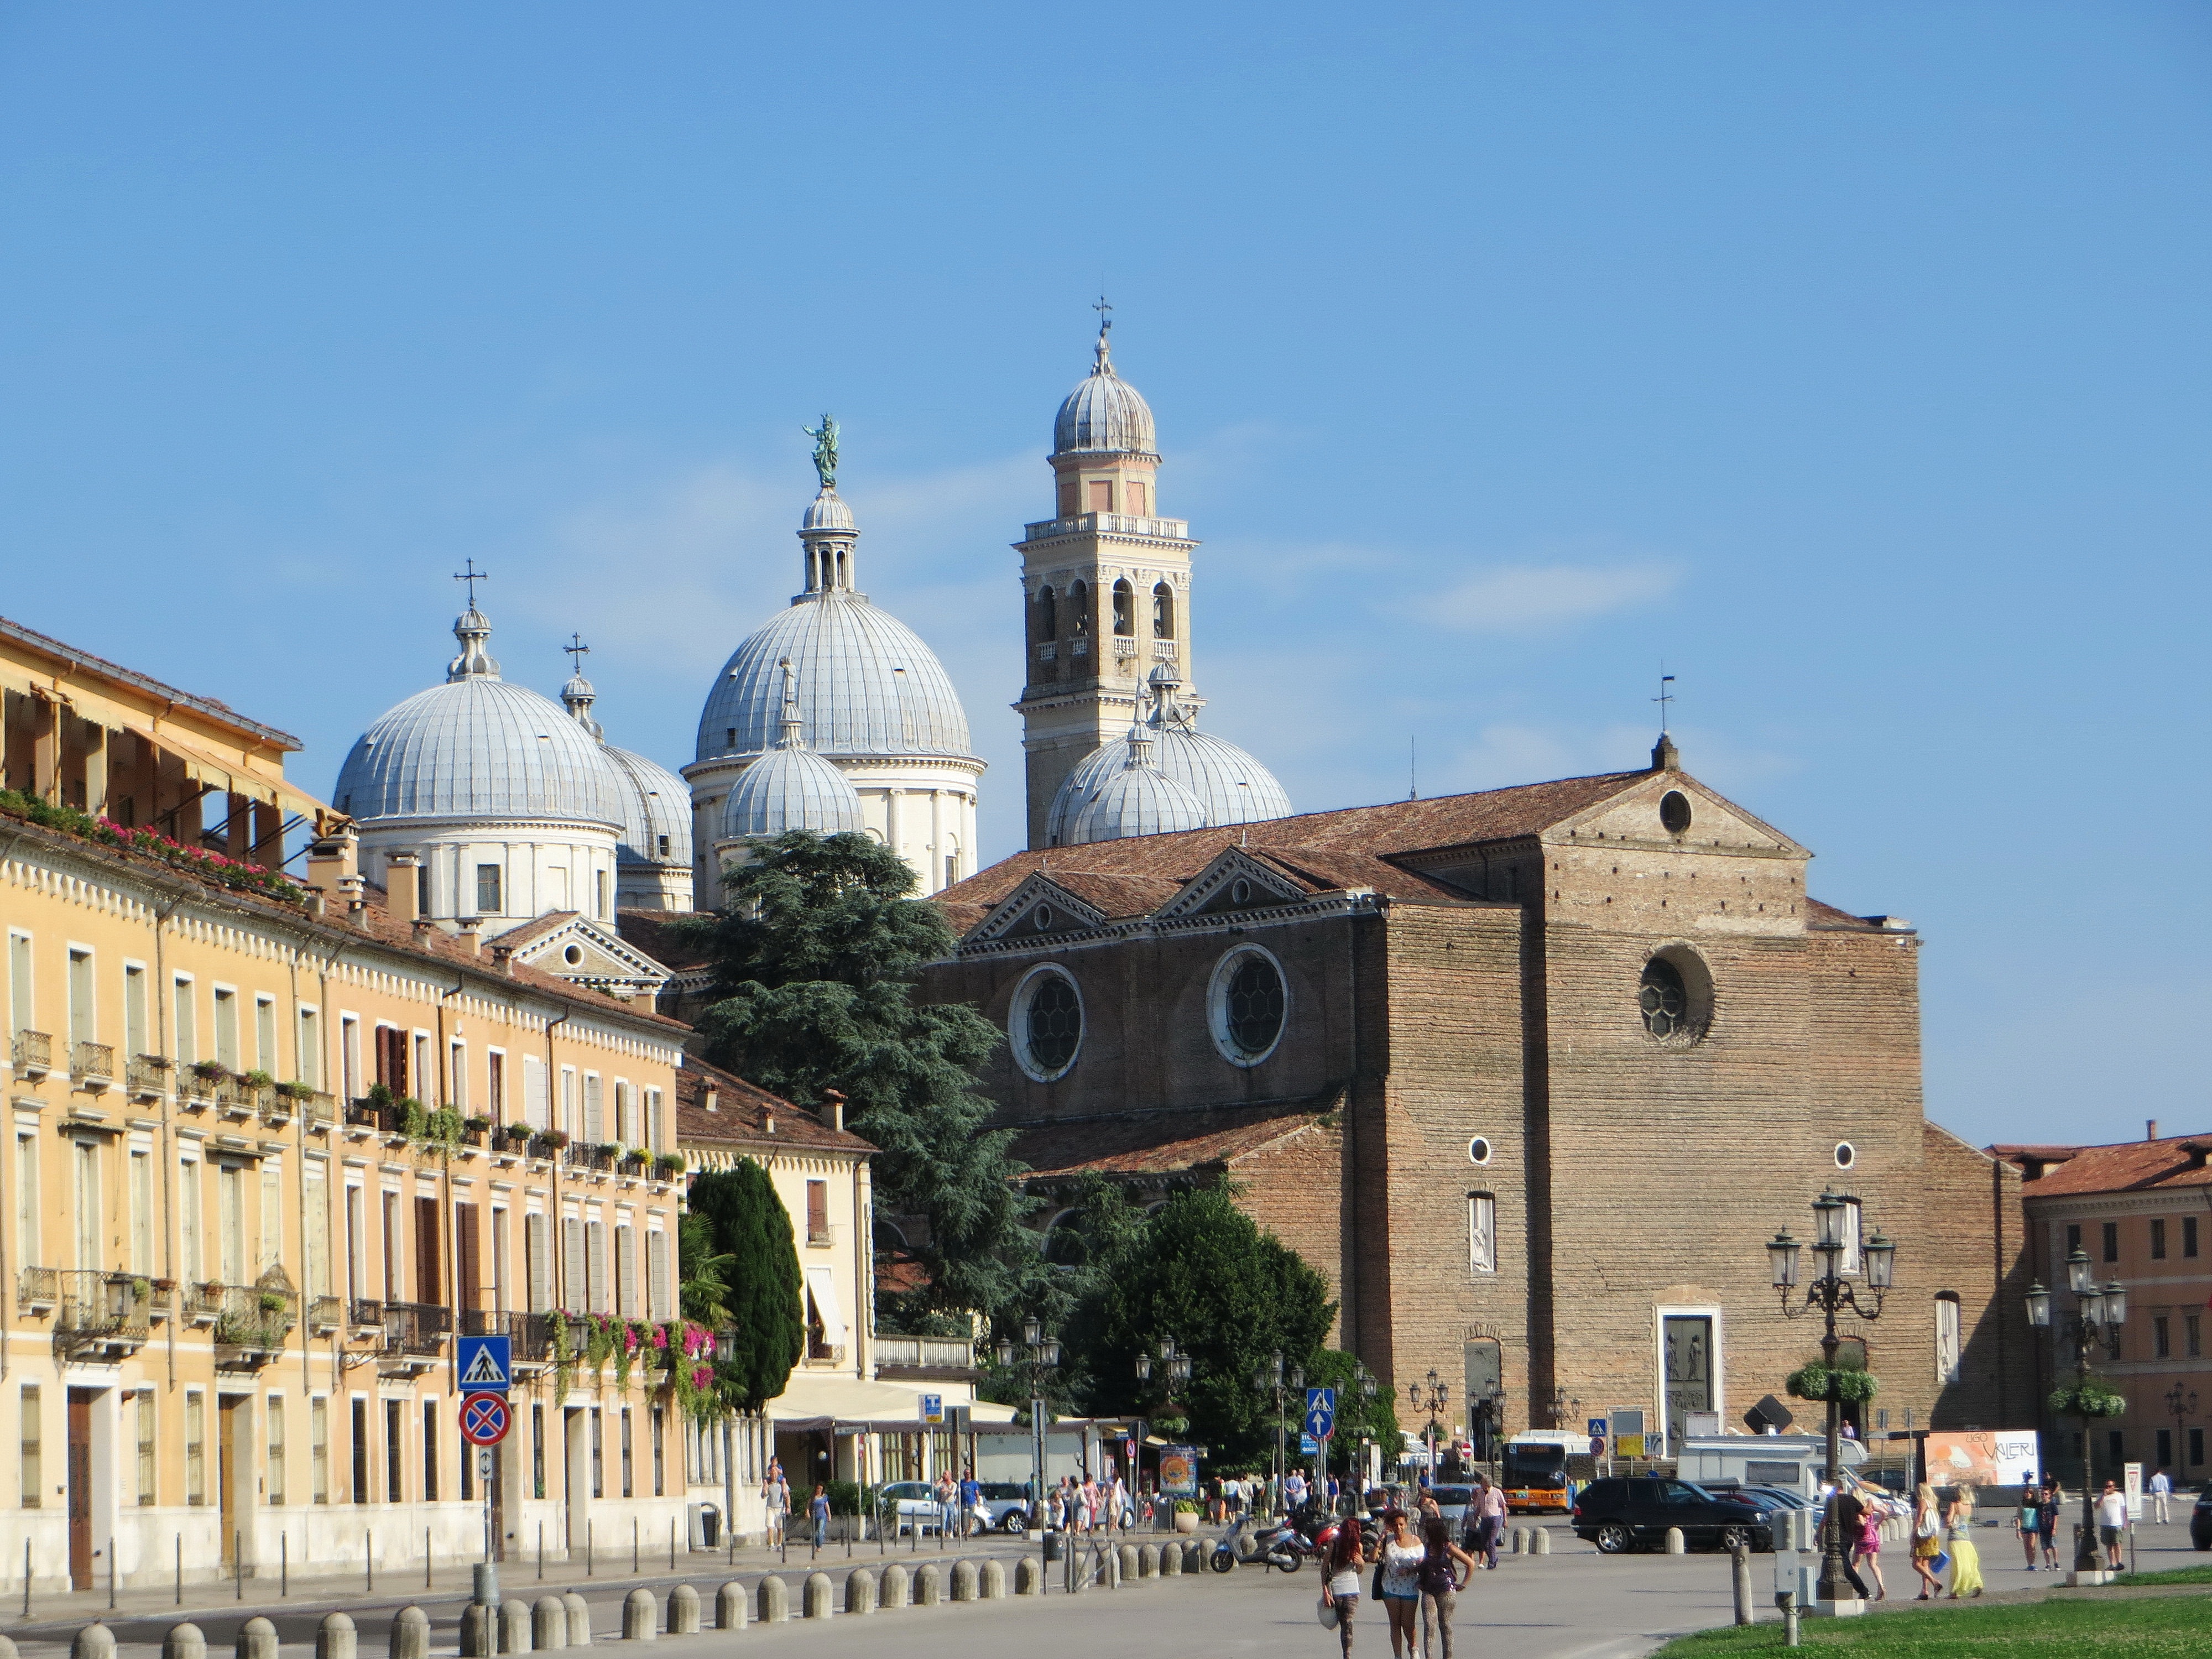
town, building, city, plaza, landmark, church, cathedral, place of worship, prato, place, monastery, mosque, synagogue, town square, basilica, padua, historic site, saint antoine, talie